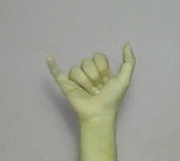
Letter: ya